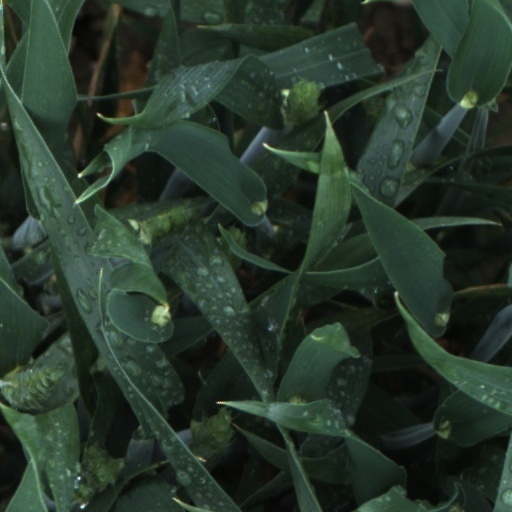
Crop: wheat